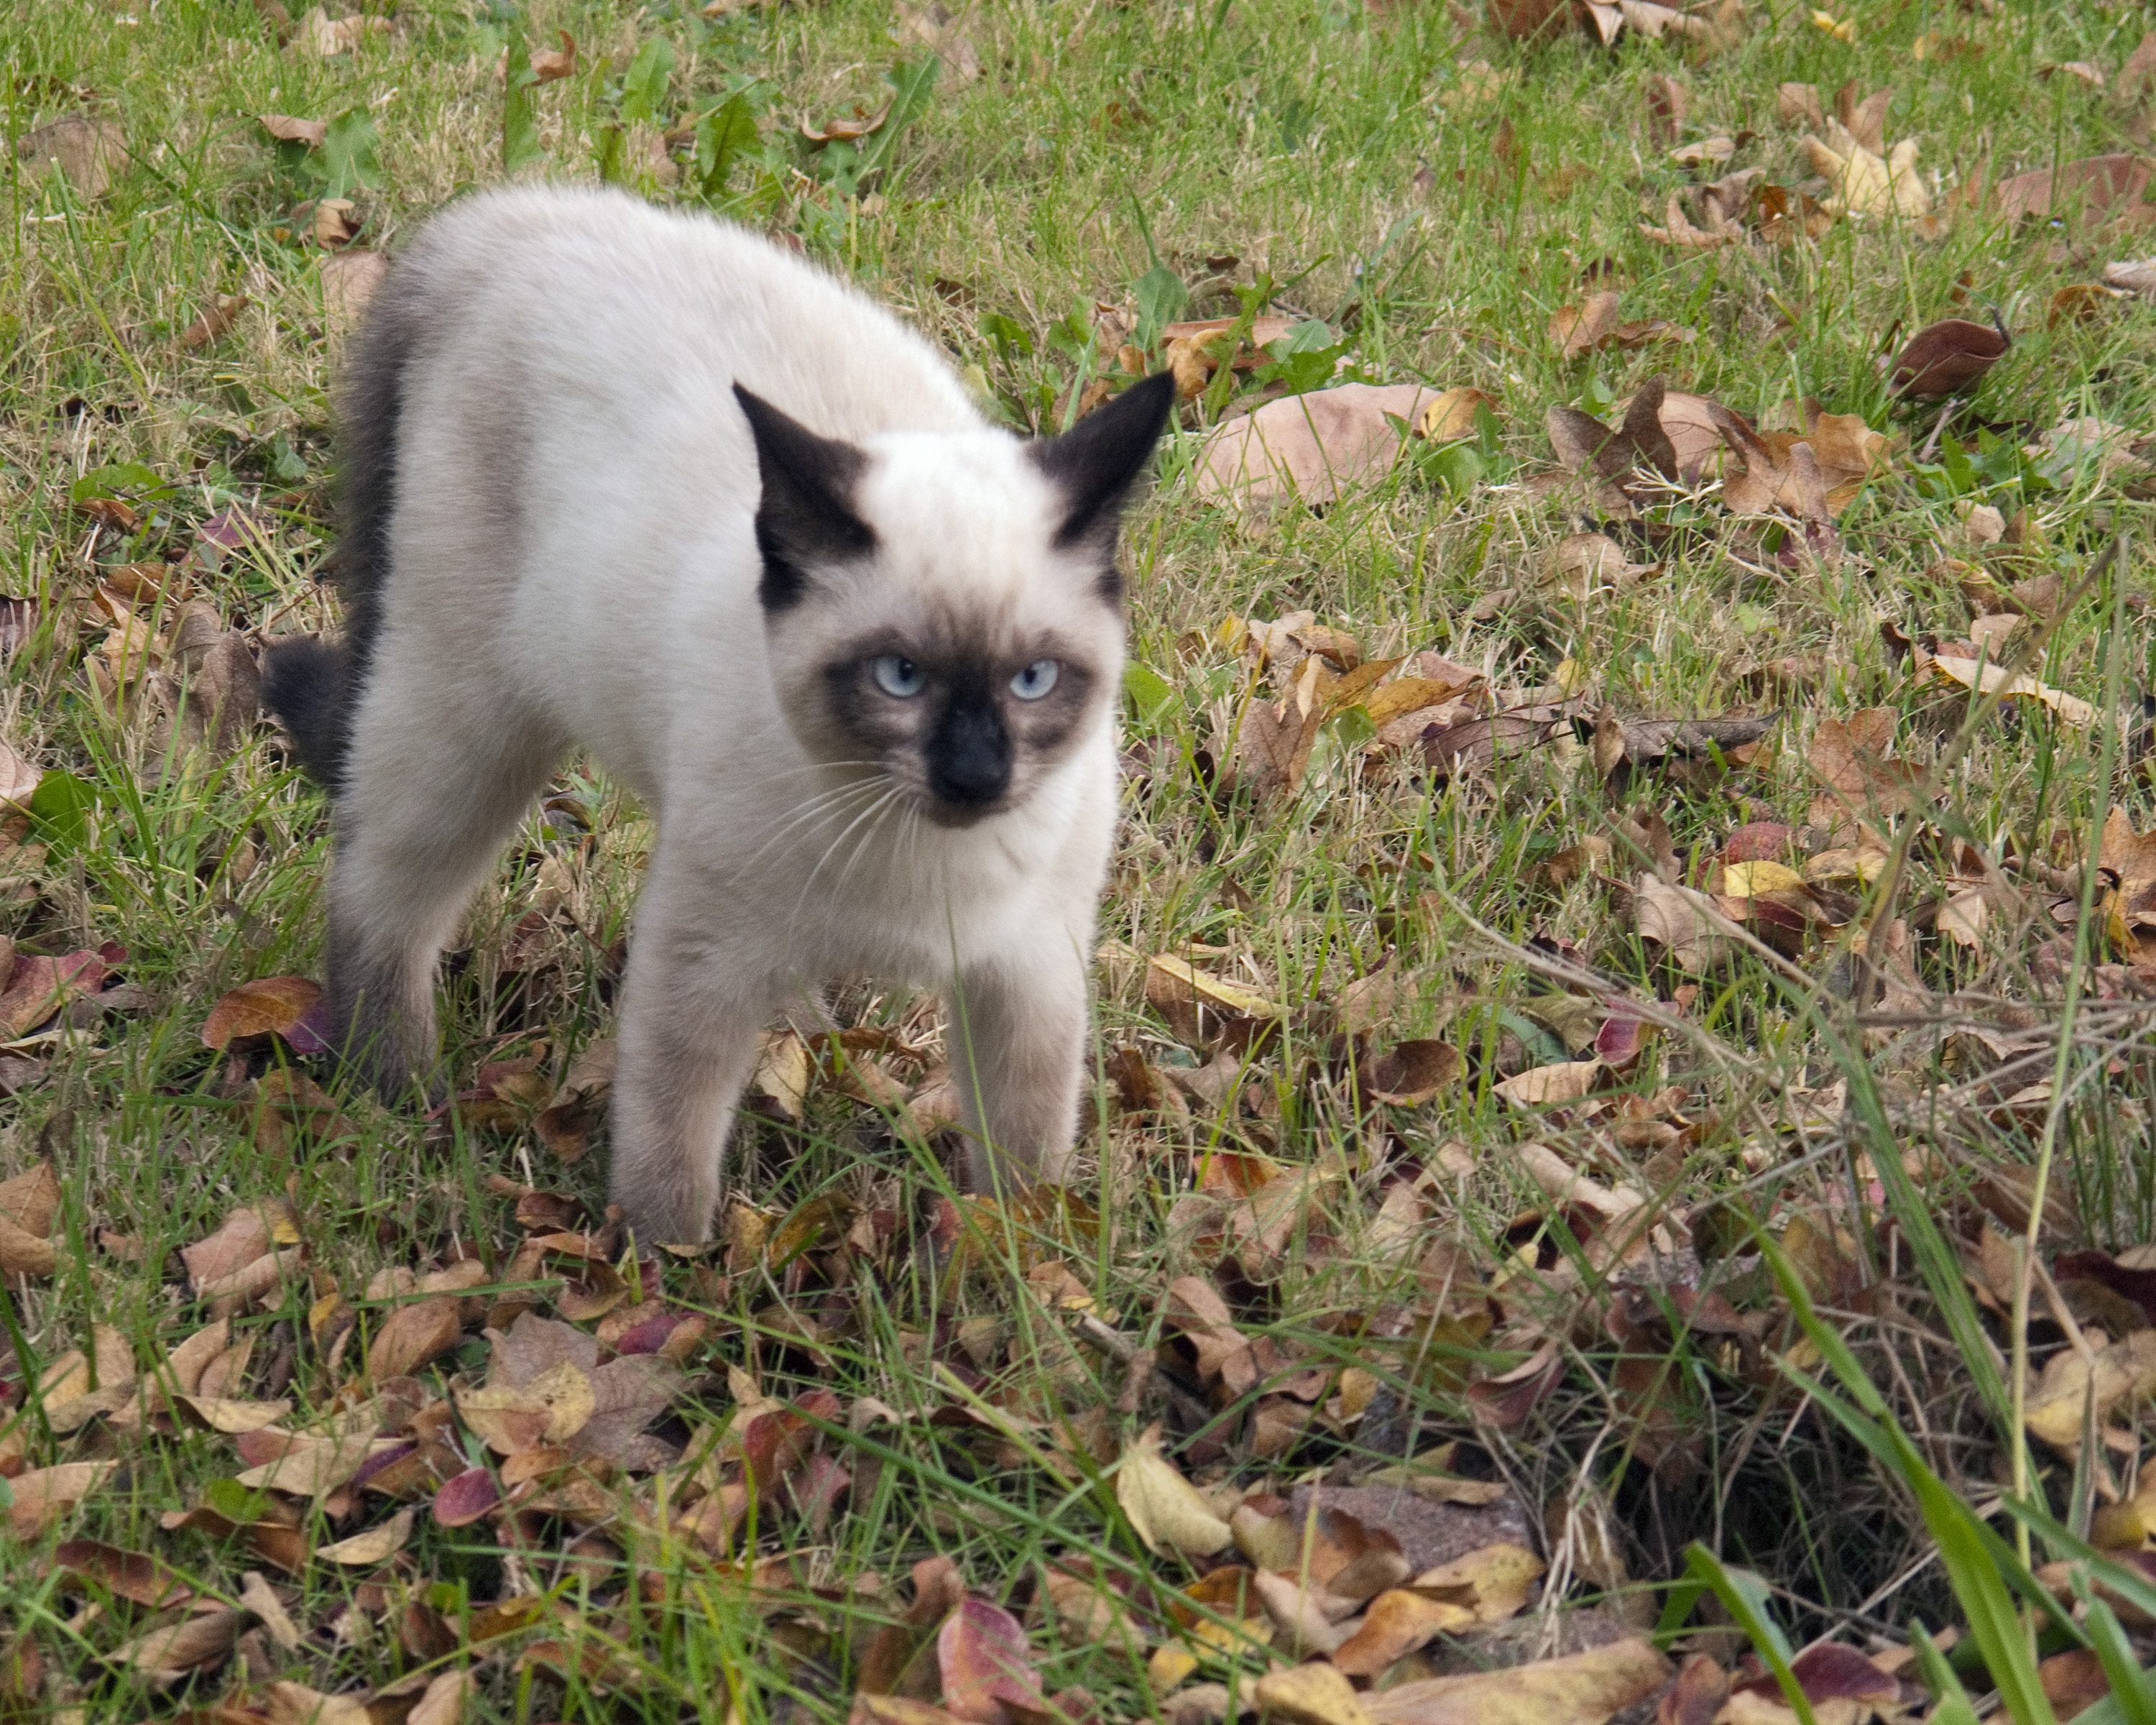
kitten, cat, mammal, fauna, vertebrate, siamese, small to medium sized cats, cat like mammal